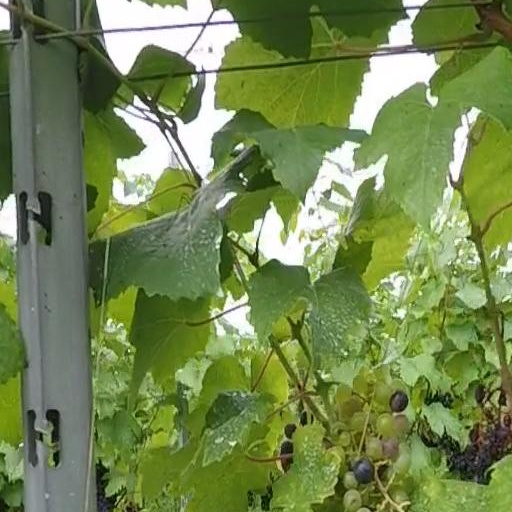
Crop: grape